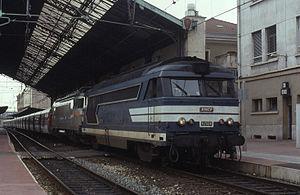
Le Catalan Talgo était un train Trans-Europ-Express reliant Genève à Barcelone de 1969 à 1982. Il a pris le relais à l'été 1969 du train « Le Catalan » reliant Genève à Port-Bou via Grenoble créé en octobre 1955 et assuré en rame X 2700 RGP1 de la SNCF. C'était le premier Talgo circulant sur écartement large ibérique et écartement normal en France et en Suisse. Le train a été déclassé en EuroCity en 1982 avant de cesser définitivement de circuler le 18 décembre 2010.
La gare de Valence-Ville est une gare ferroviaire française des lignes de Paris-Lyon à Marseille-Saint-Charles et de Valence à Moirans, située à proximité du centre de la ville de Valence, préfecture du département de la Drôme, en région Auvergne-Rhône-Alpes.